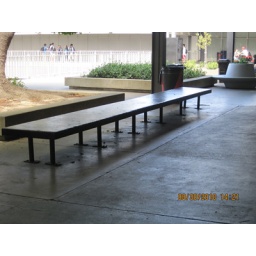
bench by tree box